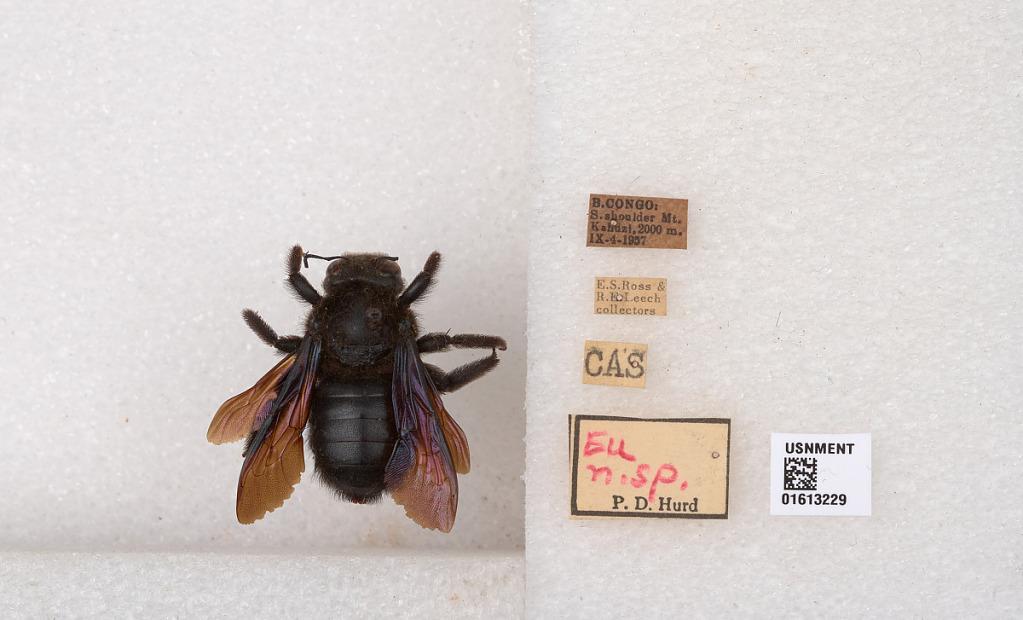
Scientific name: Xylocopa
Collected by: E. Ross & R. Leech
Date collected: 1957-9-4
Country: Democratic Republic of the Congo
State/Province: South Kivu
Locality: S. shoulder Mt. Kahuzi
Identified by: Hurd, P. D.